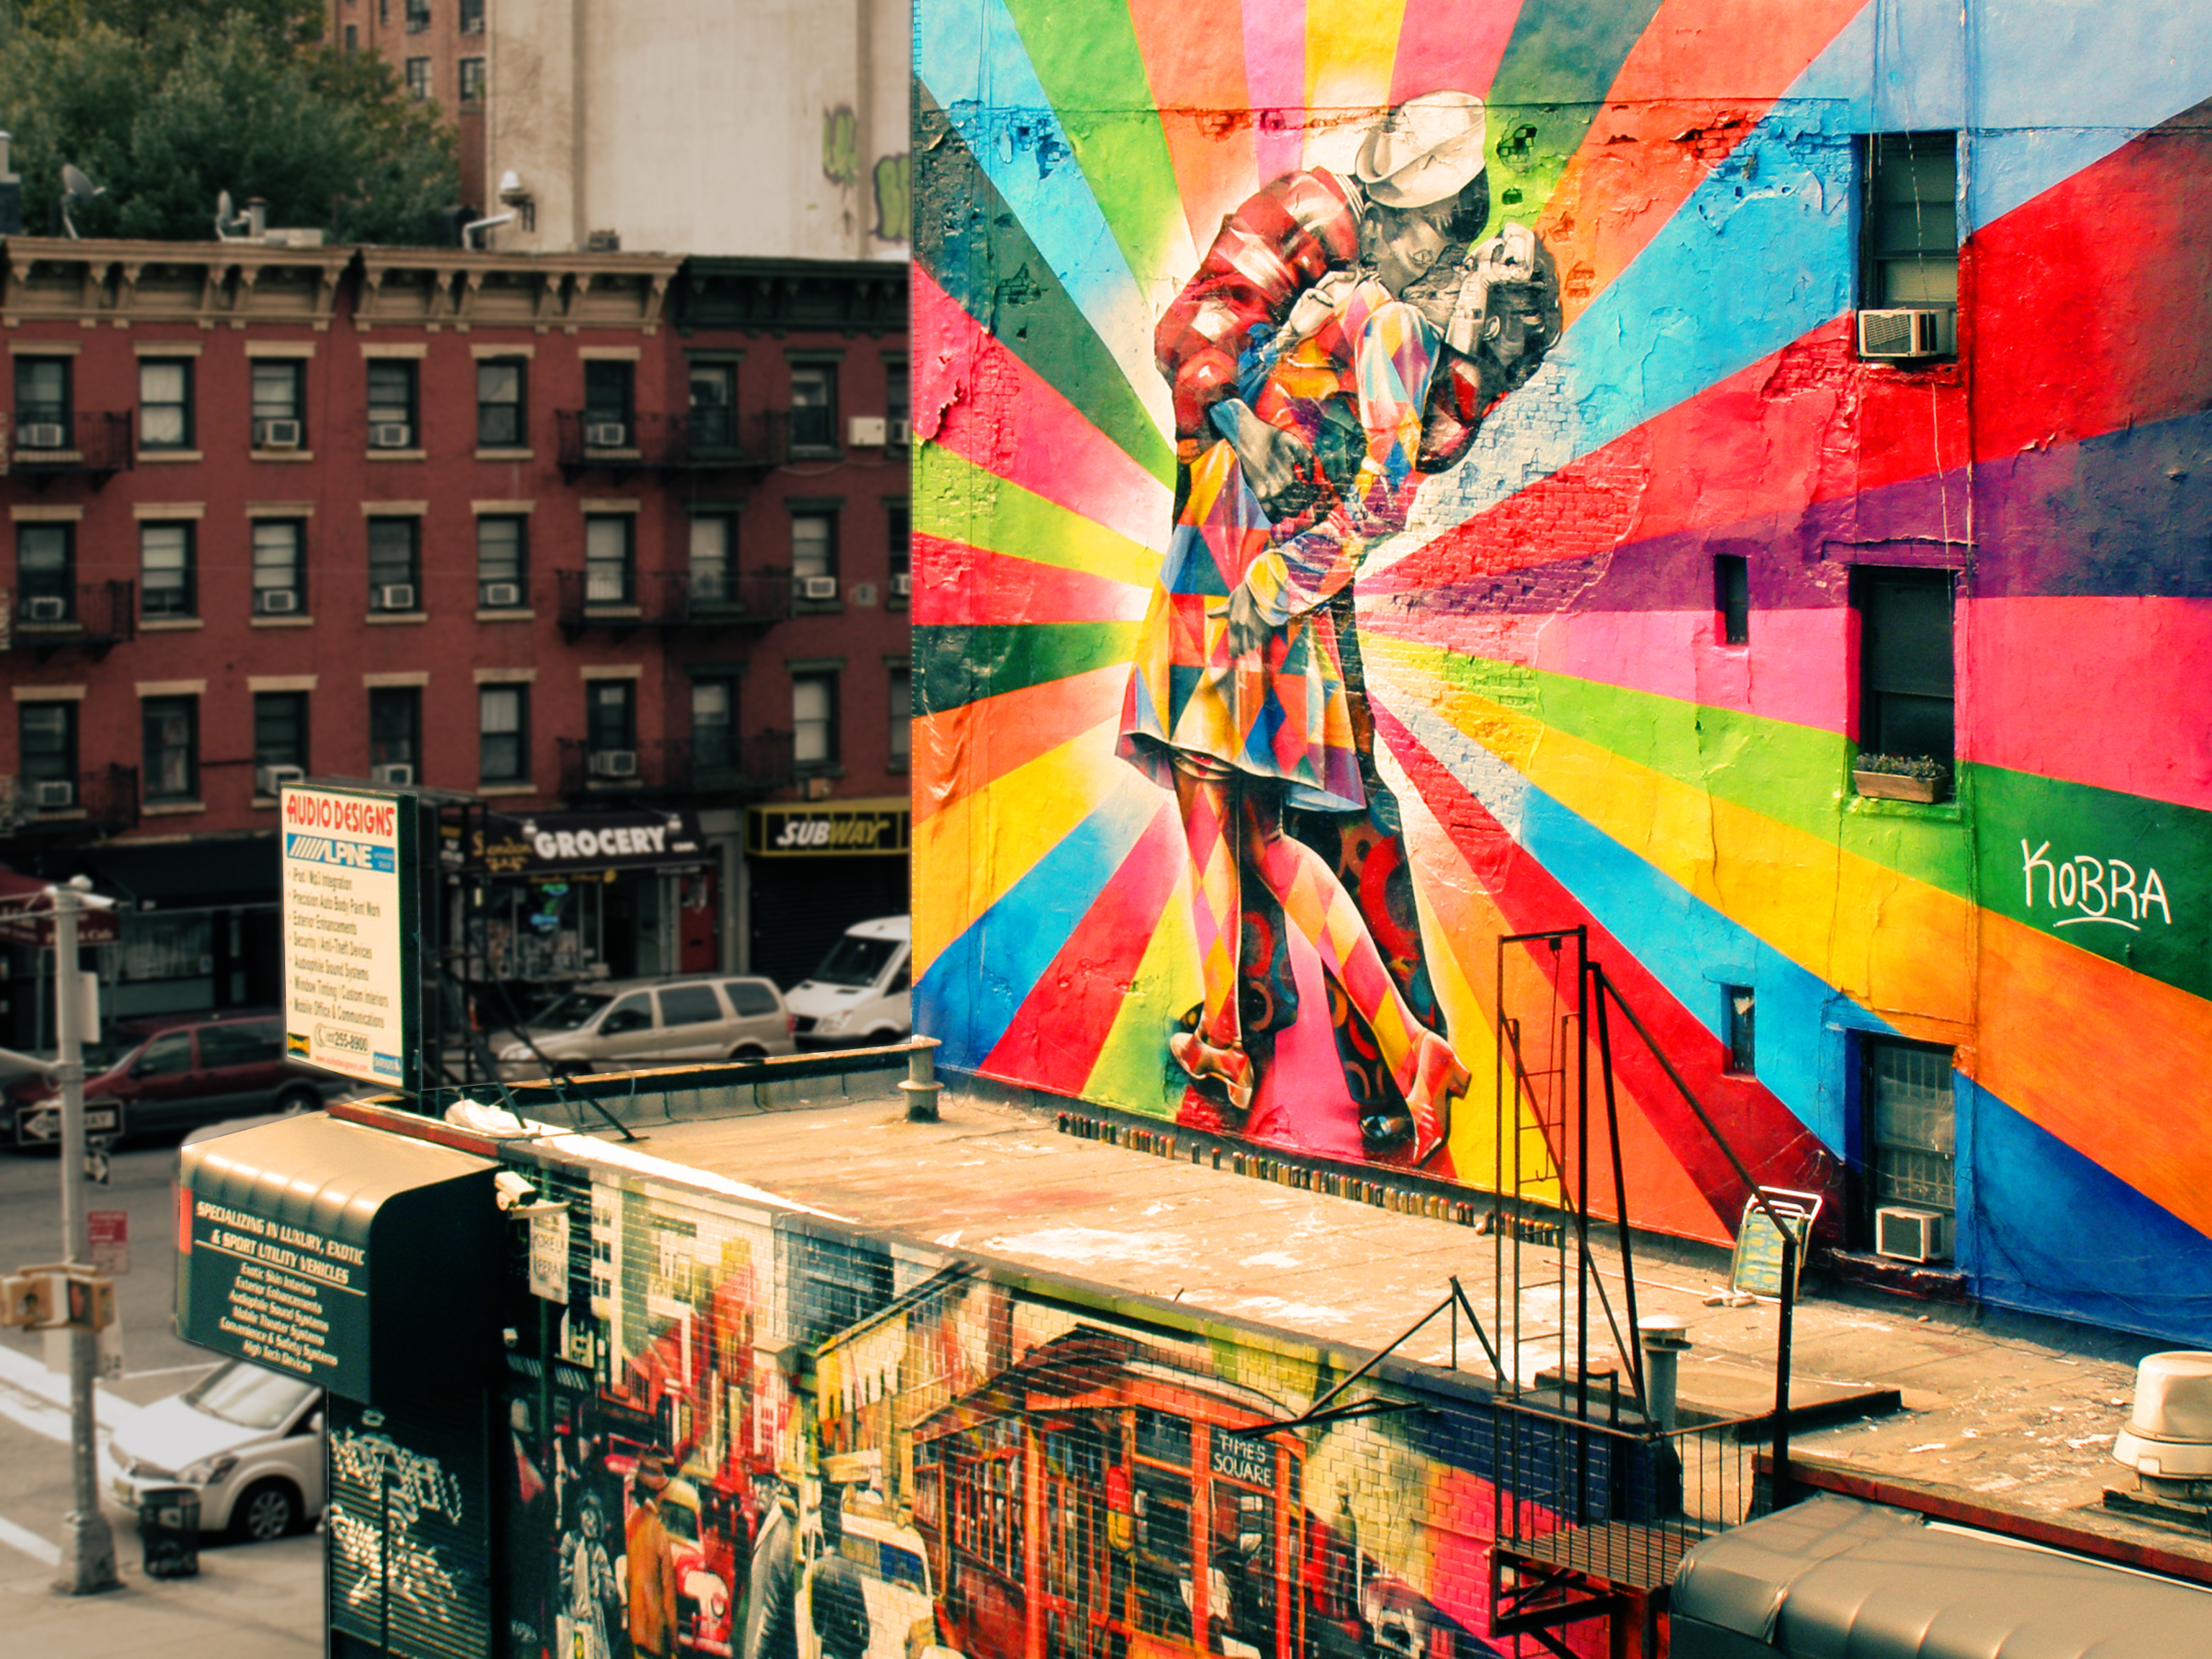
road, street, city, wall, cityscape, color, graffiti, painting, street art, art, infrastructure, mural, metropolis, modern art, urban area